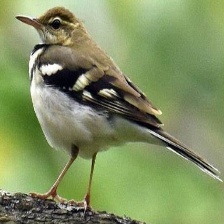
Species: FOREST WAGTAIL
Scientific name: DENDRONANTHUS INDICUS